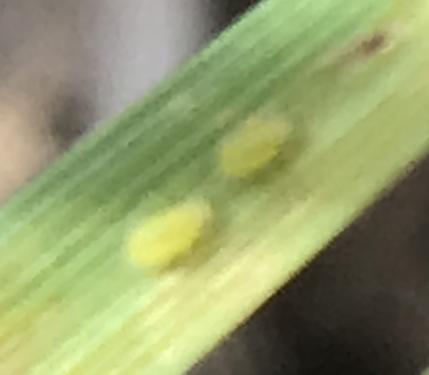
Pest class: cereal_grass_aphid